Rodin — The Thinker

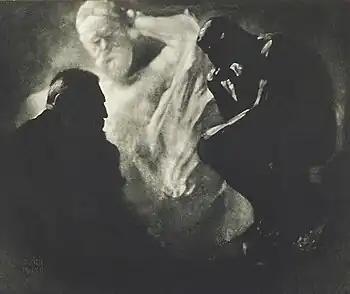
"Rodin — The Thinker" (1902) by Edward Steichen

Rodin — The Thinker is a pictorialist photograph made by American photographer Edward Steichen in 1902. It depicts renowned French sculptor Auguste Rodin, in his studio, facing his famous "The Thinker" sculpture, with his other creation, the "Monument to Victor Hugo", as a background.